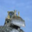
Label: tractor